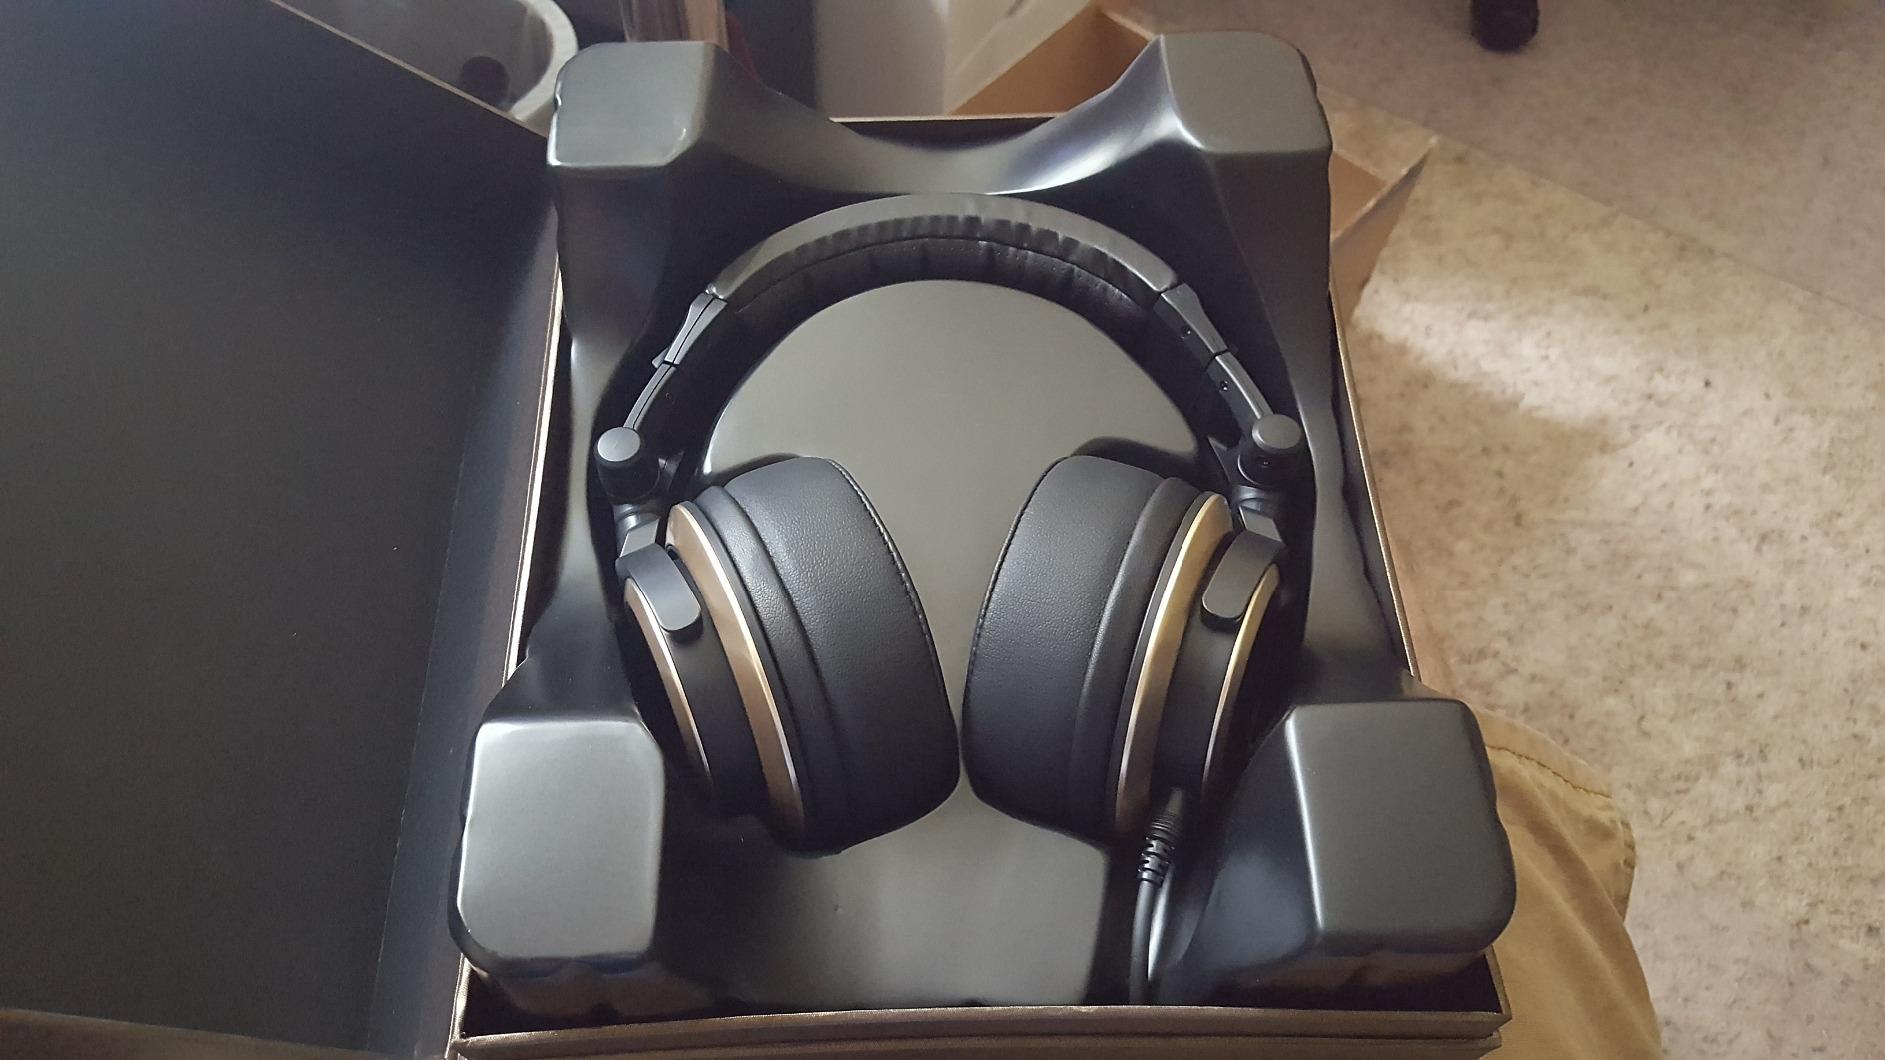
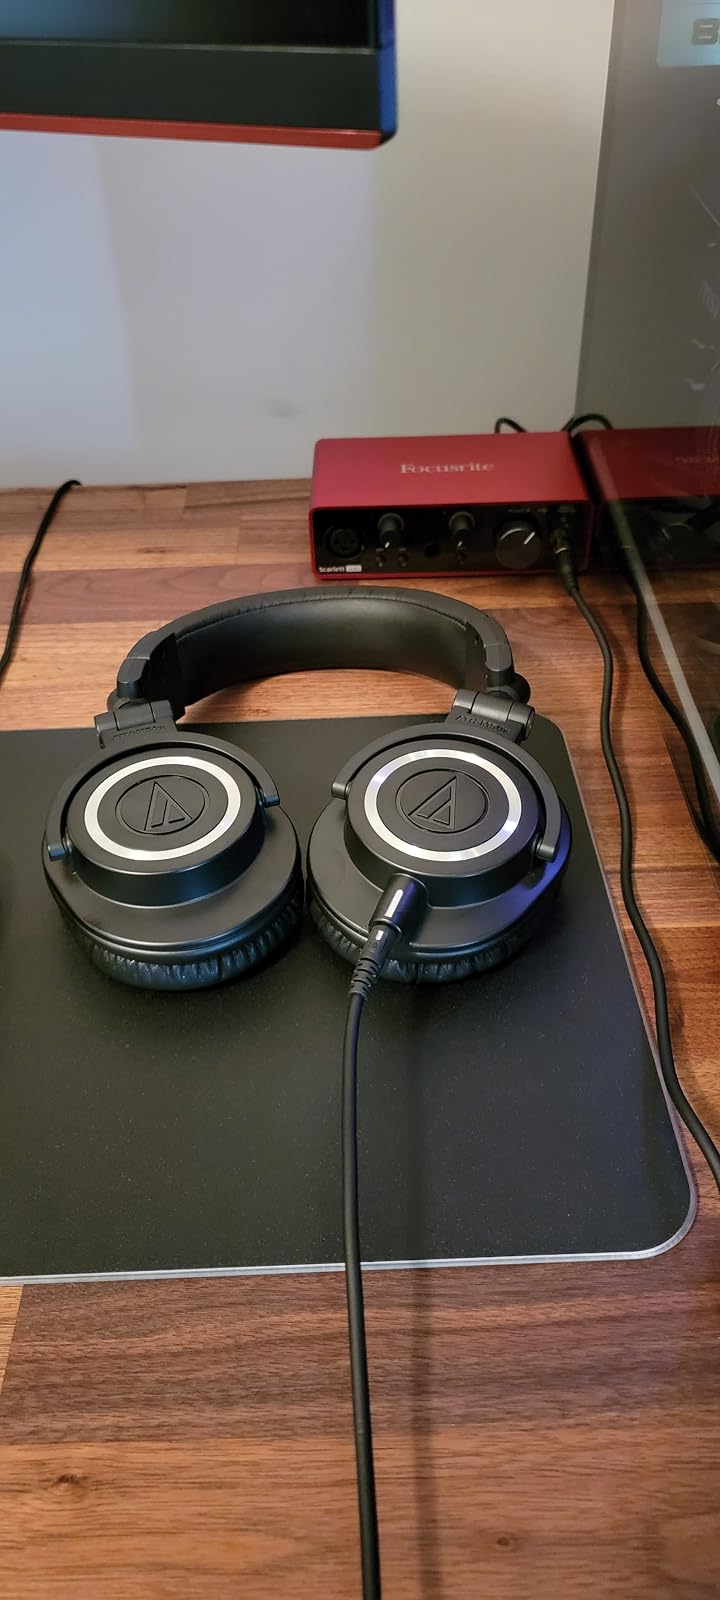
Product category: headphones
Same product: no